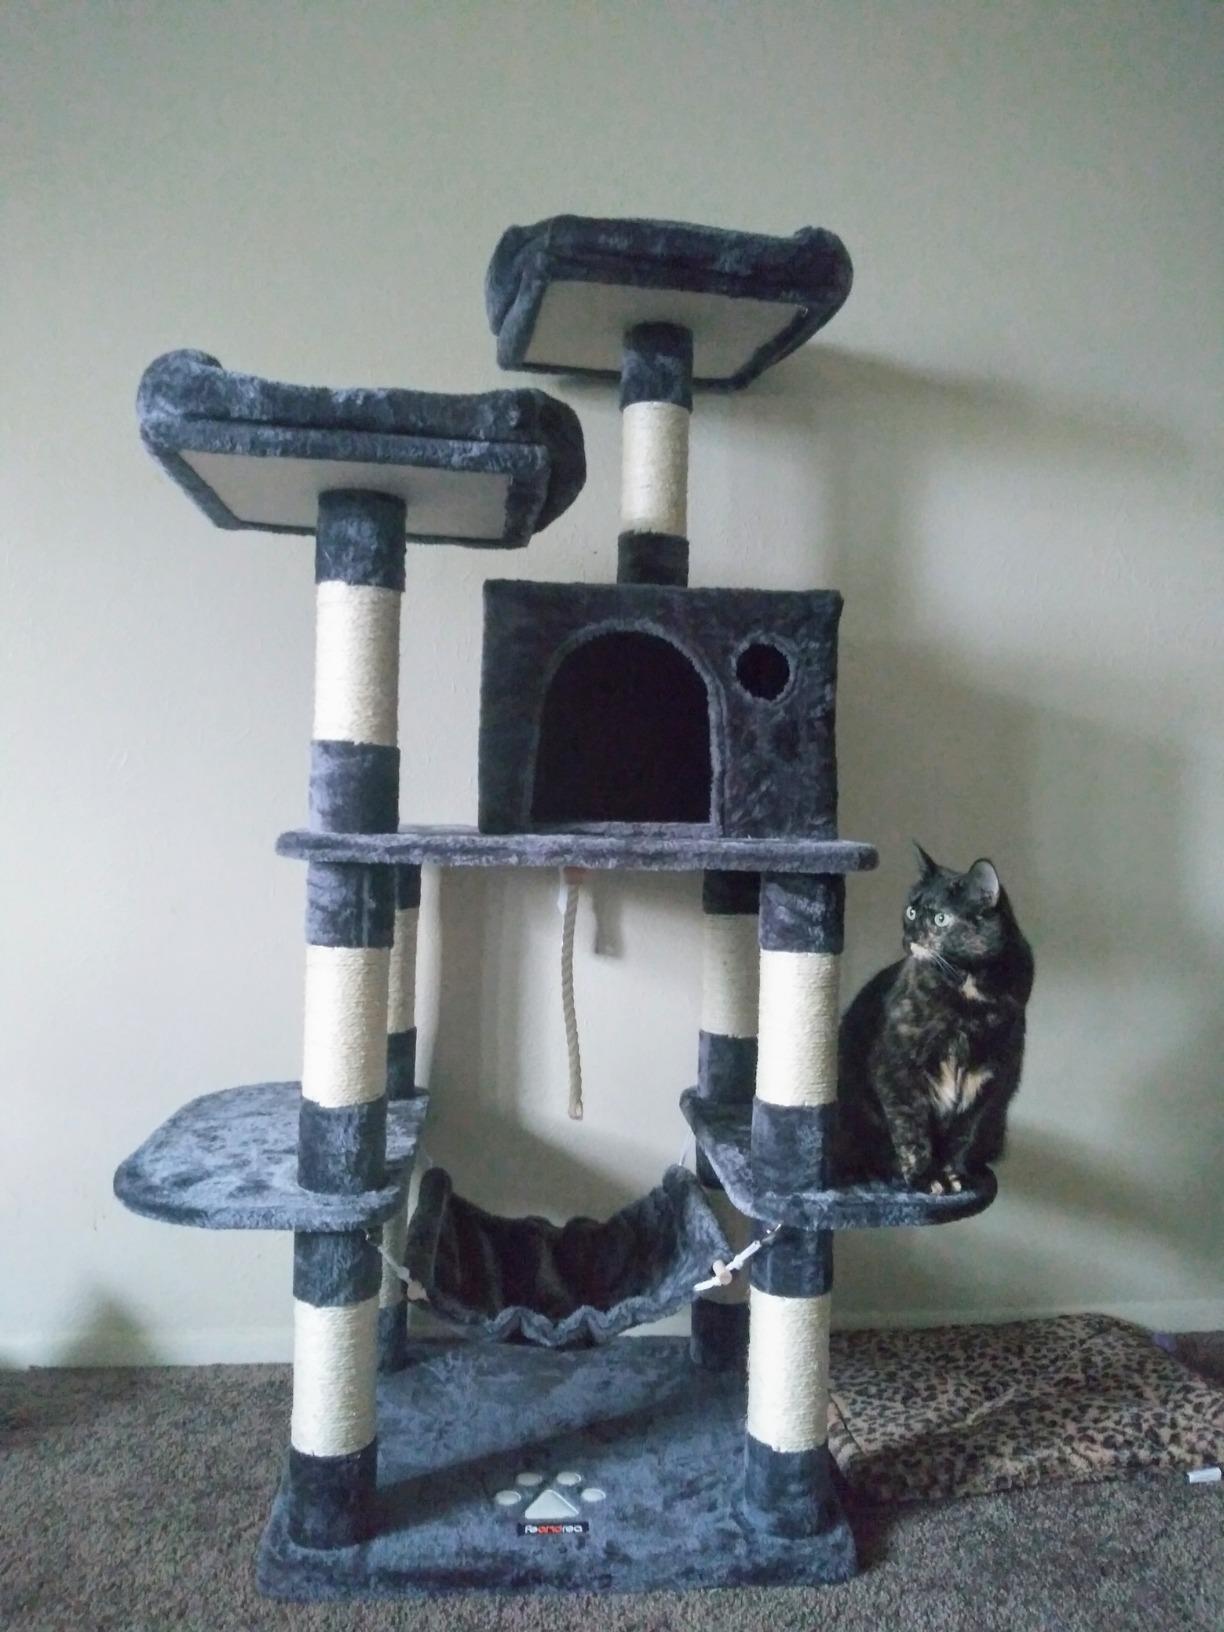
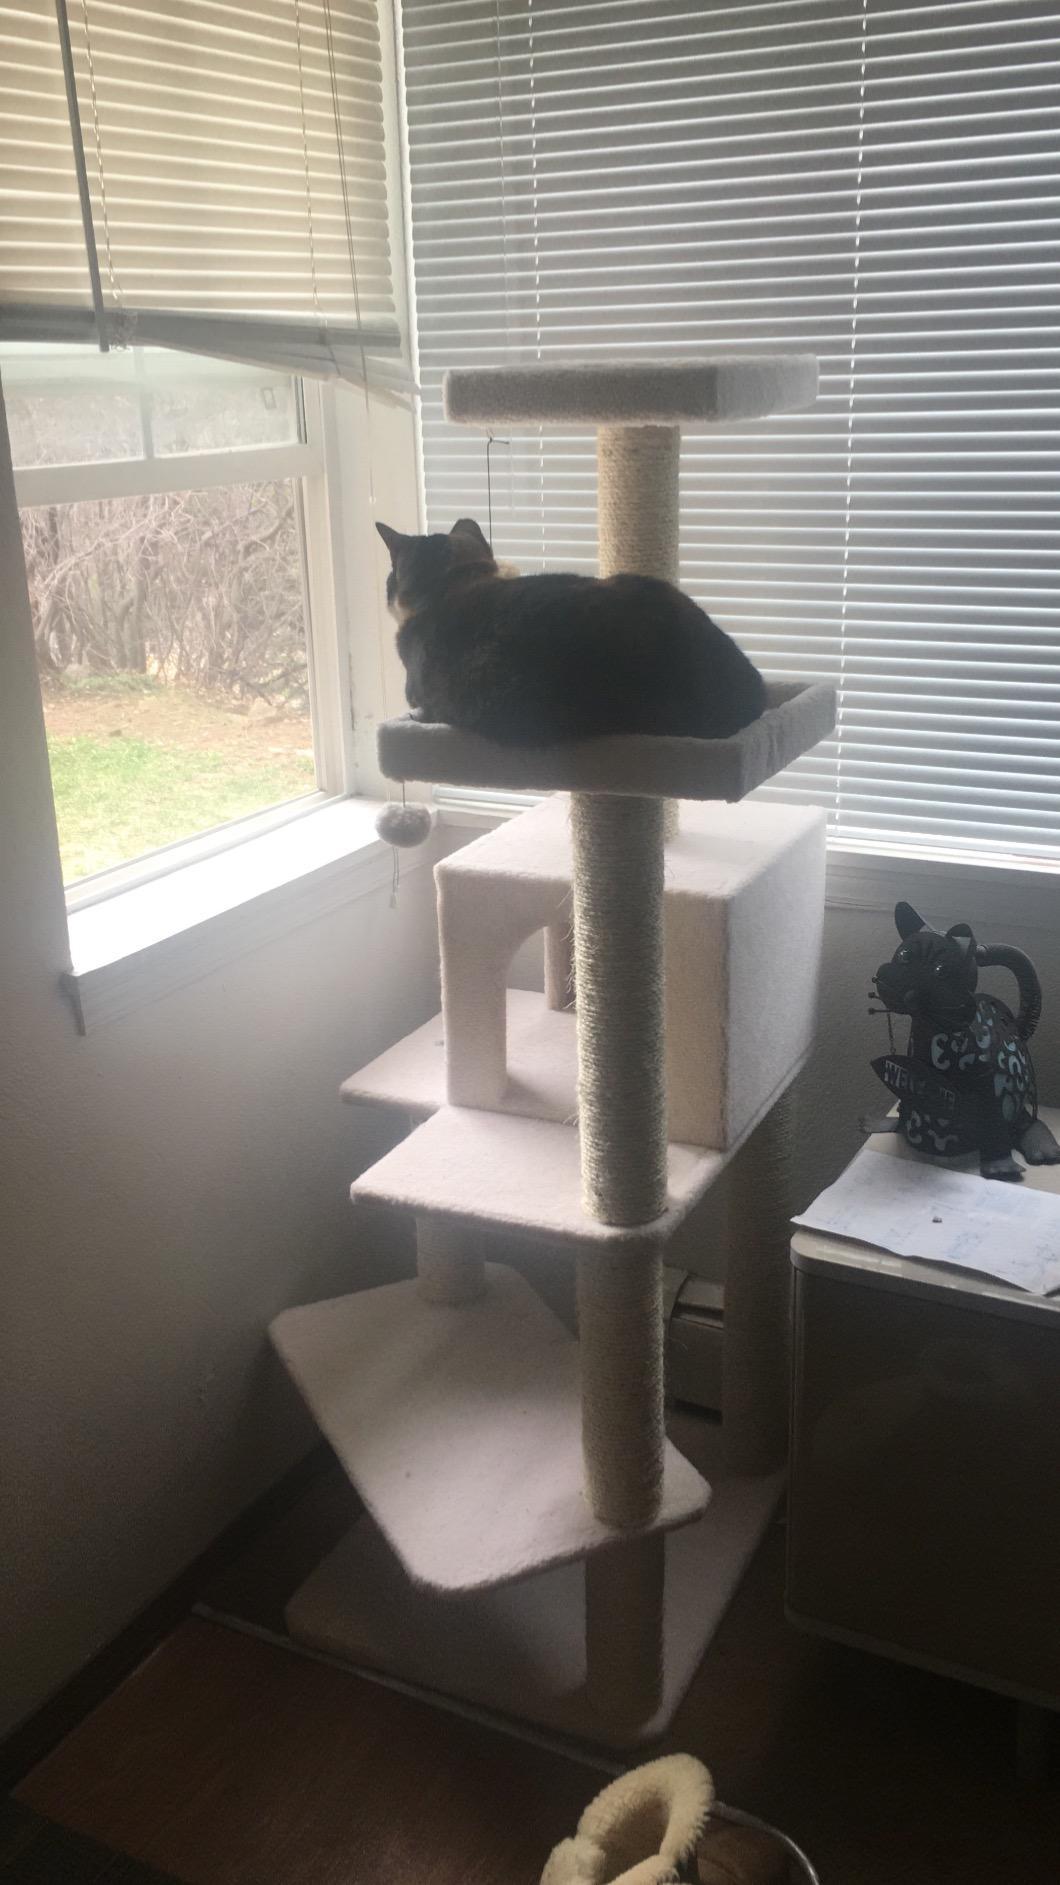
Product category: items_cat tree
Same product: no